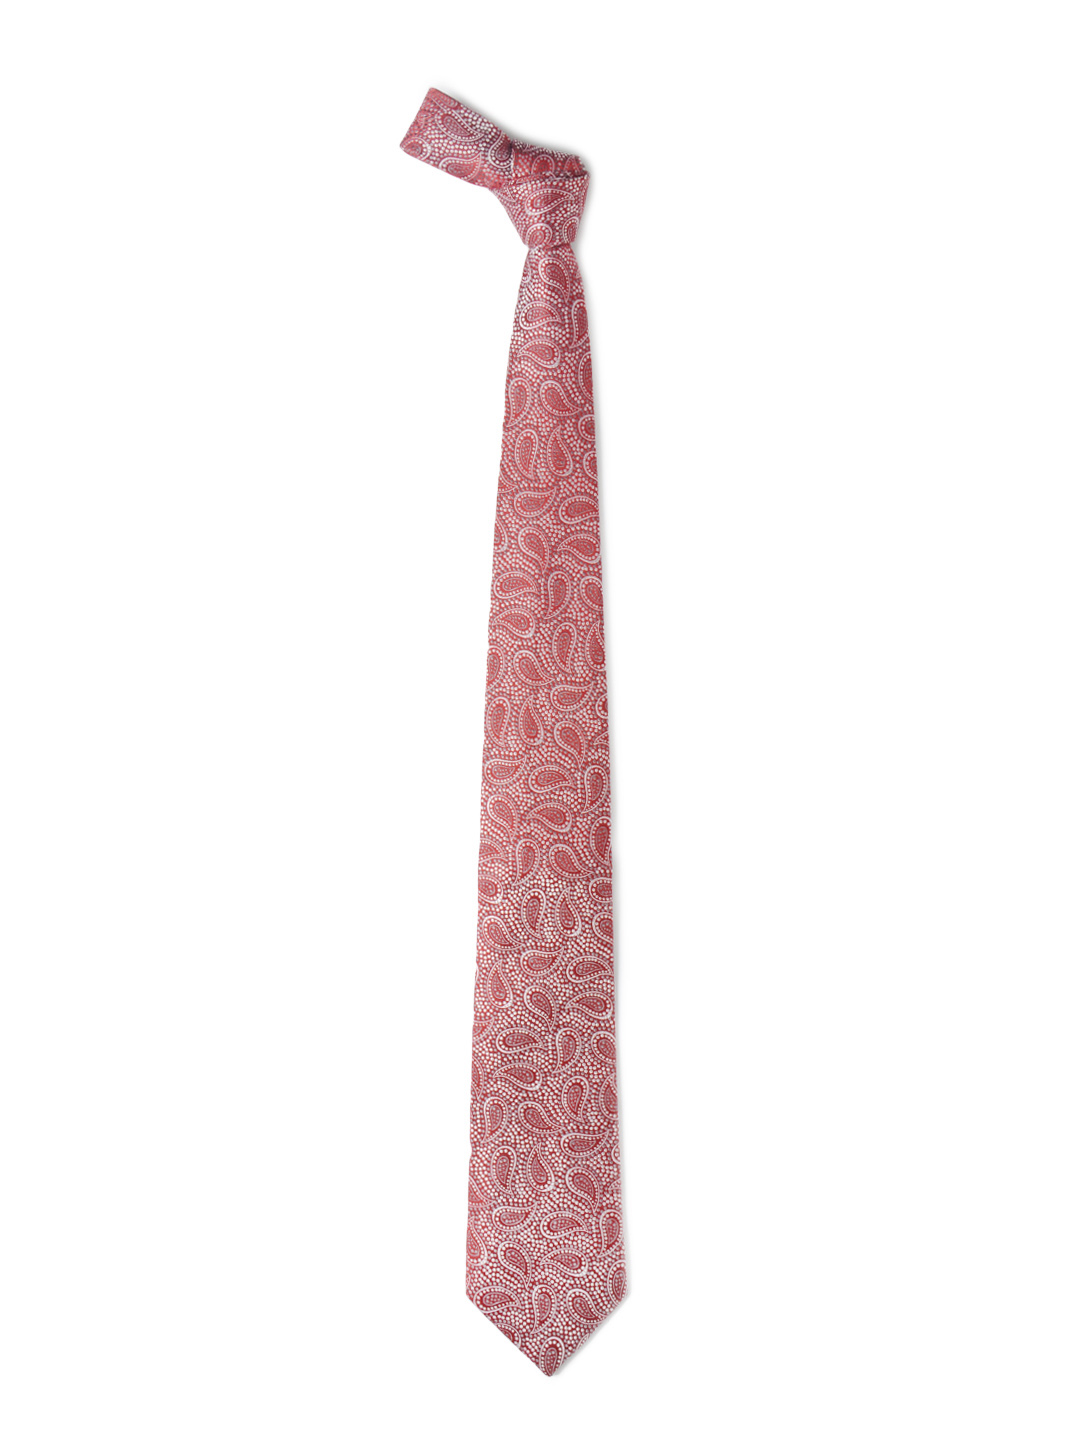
Hakashi Men Red Silk Tie
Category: Accessories / Ties / Ties
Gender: Men
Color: Red
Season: Summer 2012
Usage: Casual